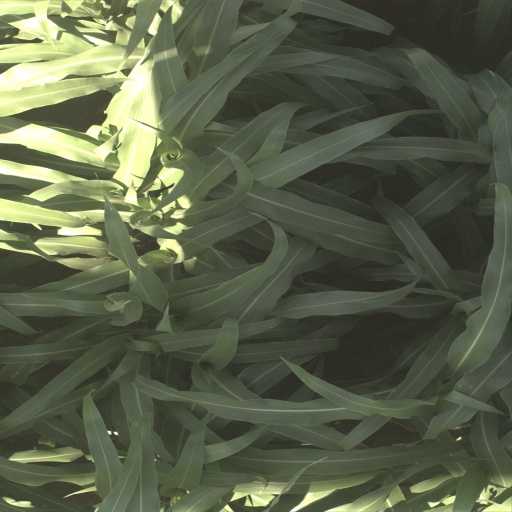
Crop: sorghum